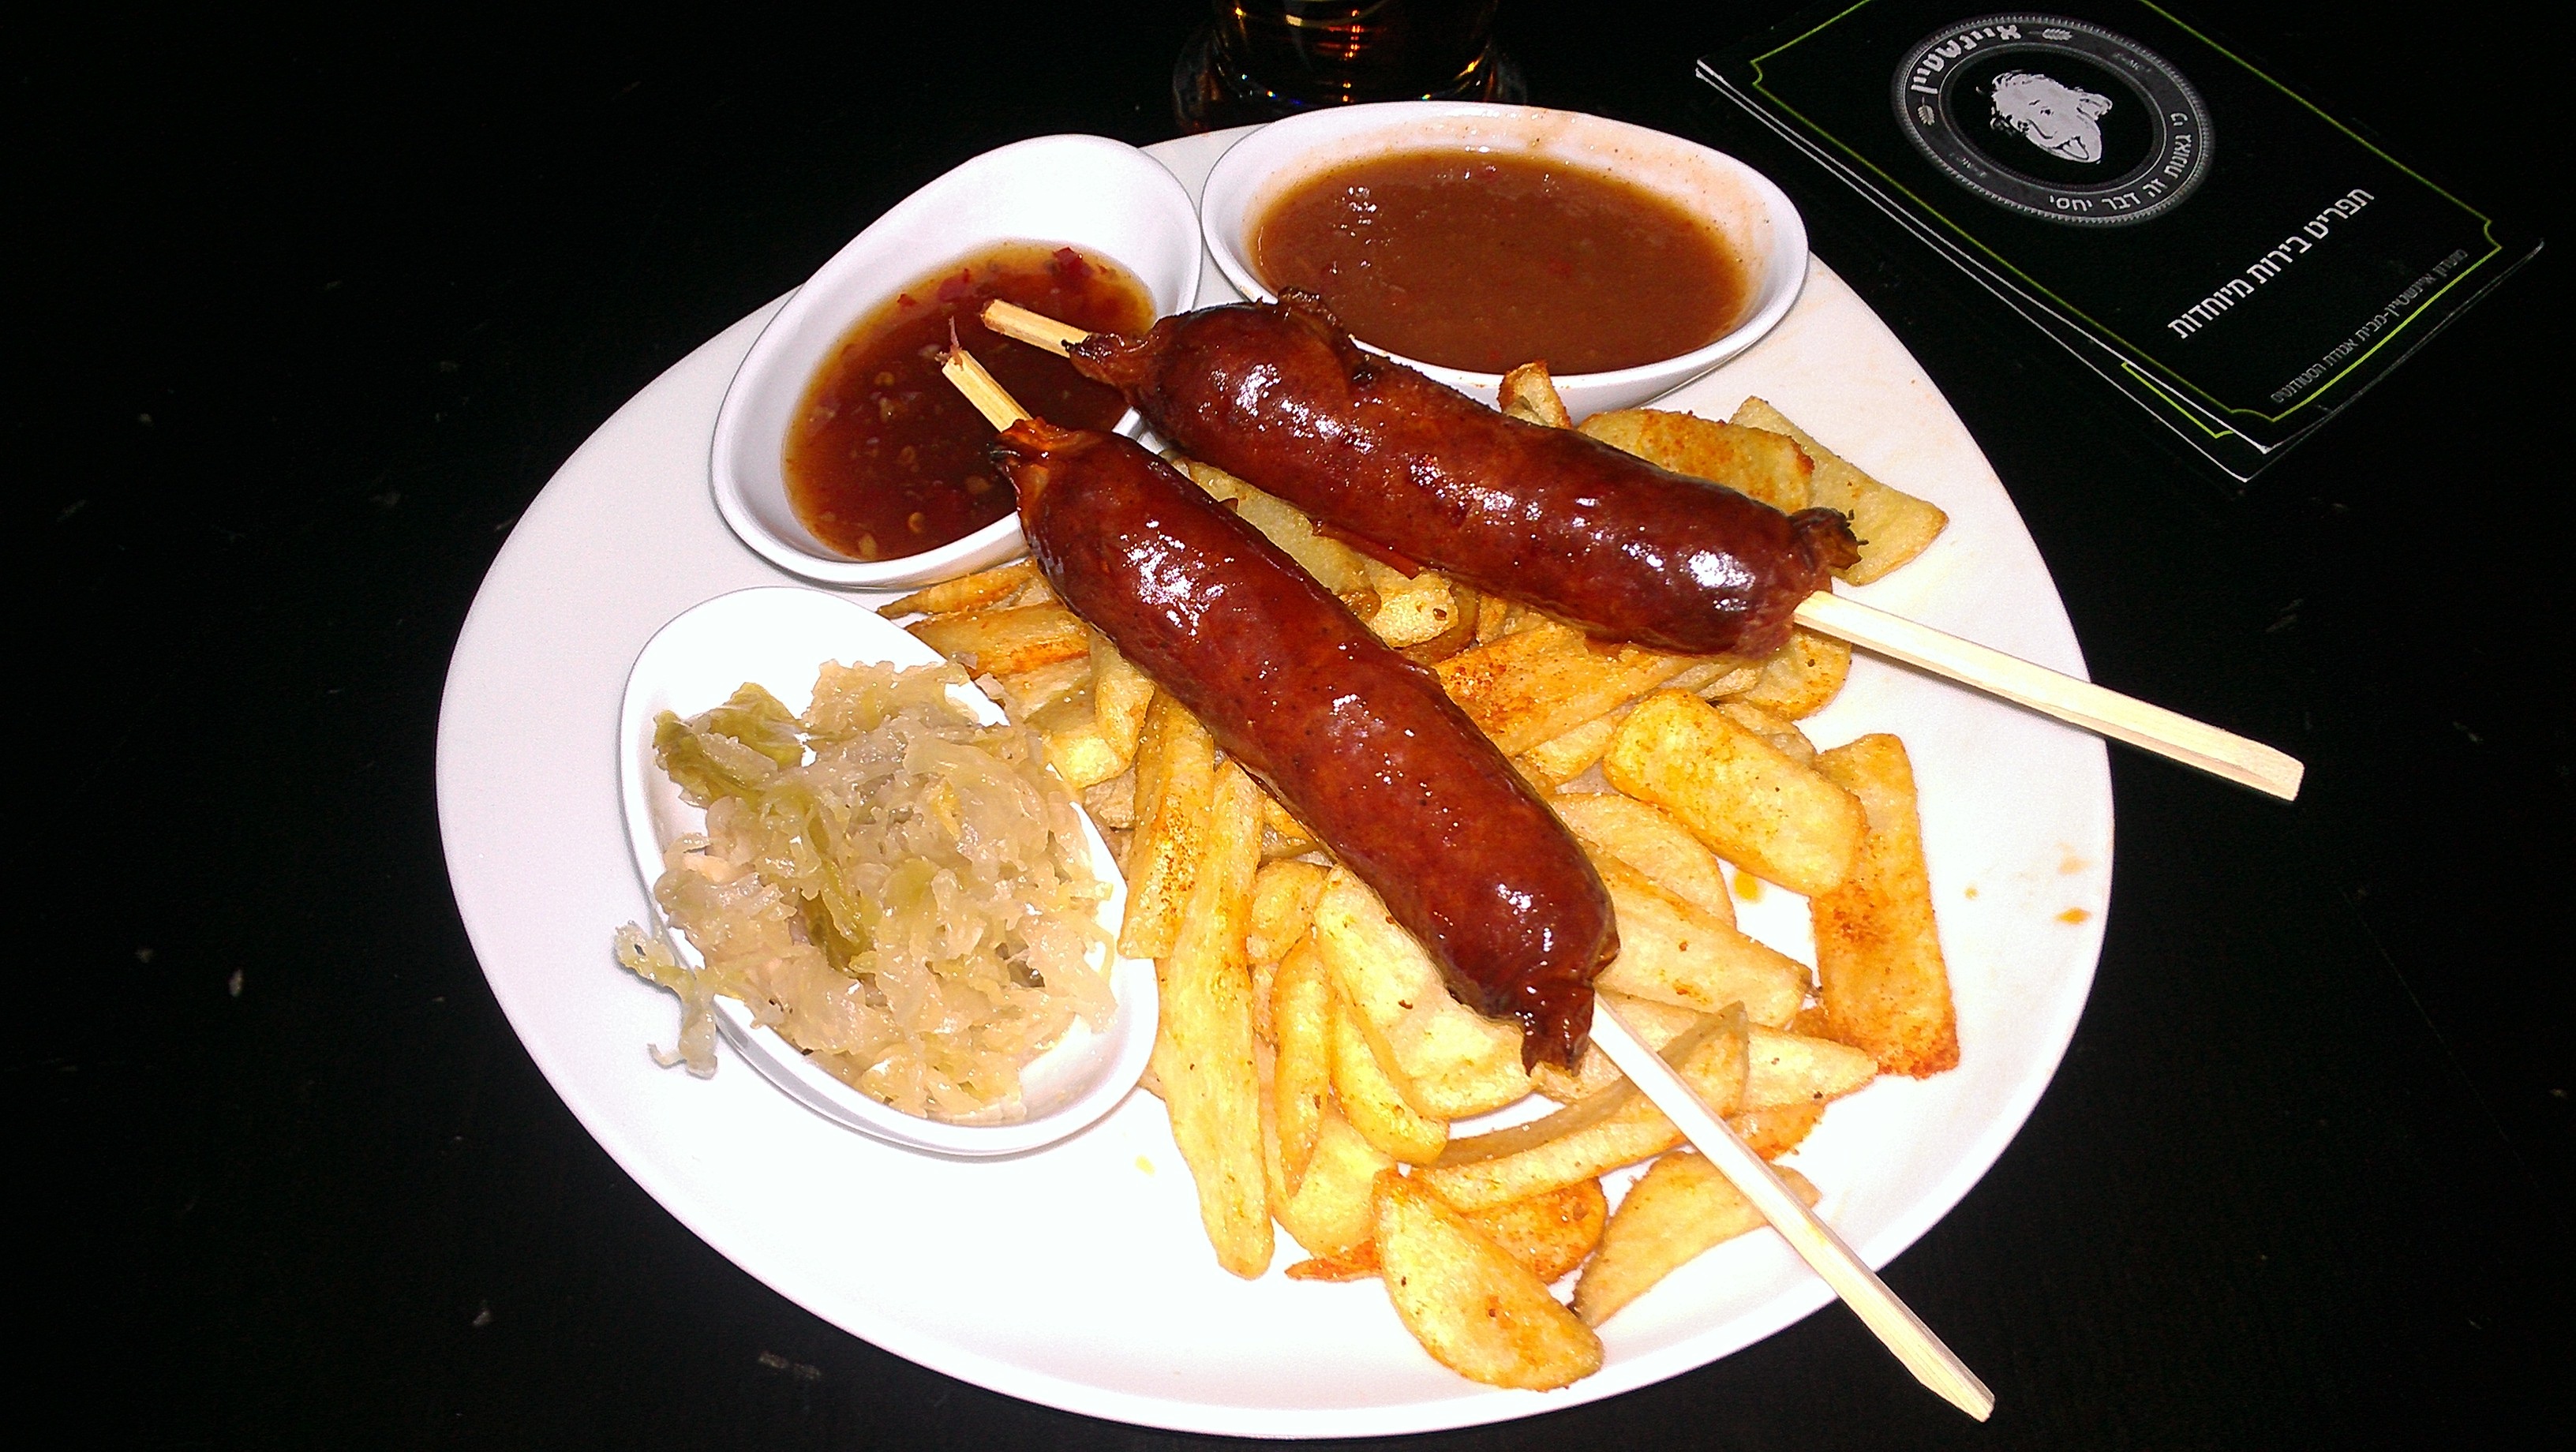
restaurant, dish, meal, food, breakfast, fast food, meat, cuisine, steak, sausage, dinner, fries, hot dog, bratwurst, french fries, grilling, currywurst, full breakfast, steak frites